Santissima Annunziata, Ascoli Piceno

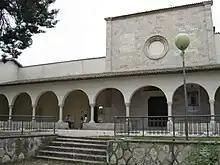
Facade and eight-arch portico at the entrance to the church.

Santissima Annunziata was a Roman Catholic church dedicated to the Annunciation in Ascoli Piceno, Italy. It is located in the Parco dell'Annunziata. The whole complex was the result of extensions to an original 13th century set of buildings.